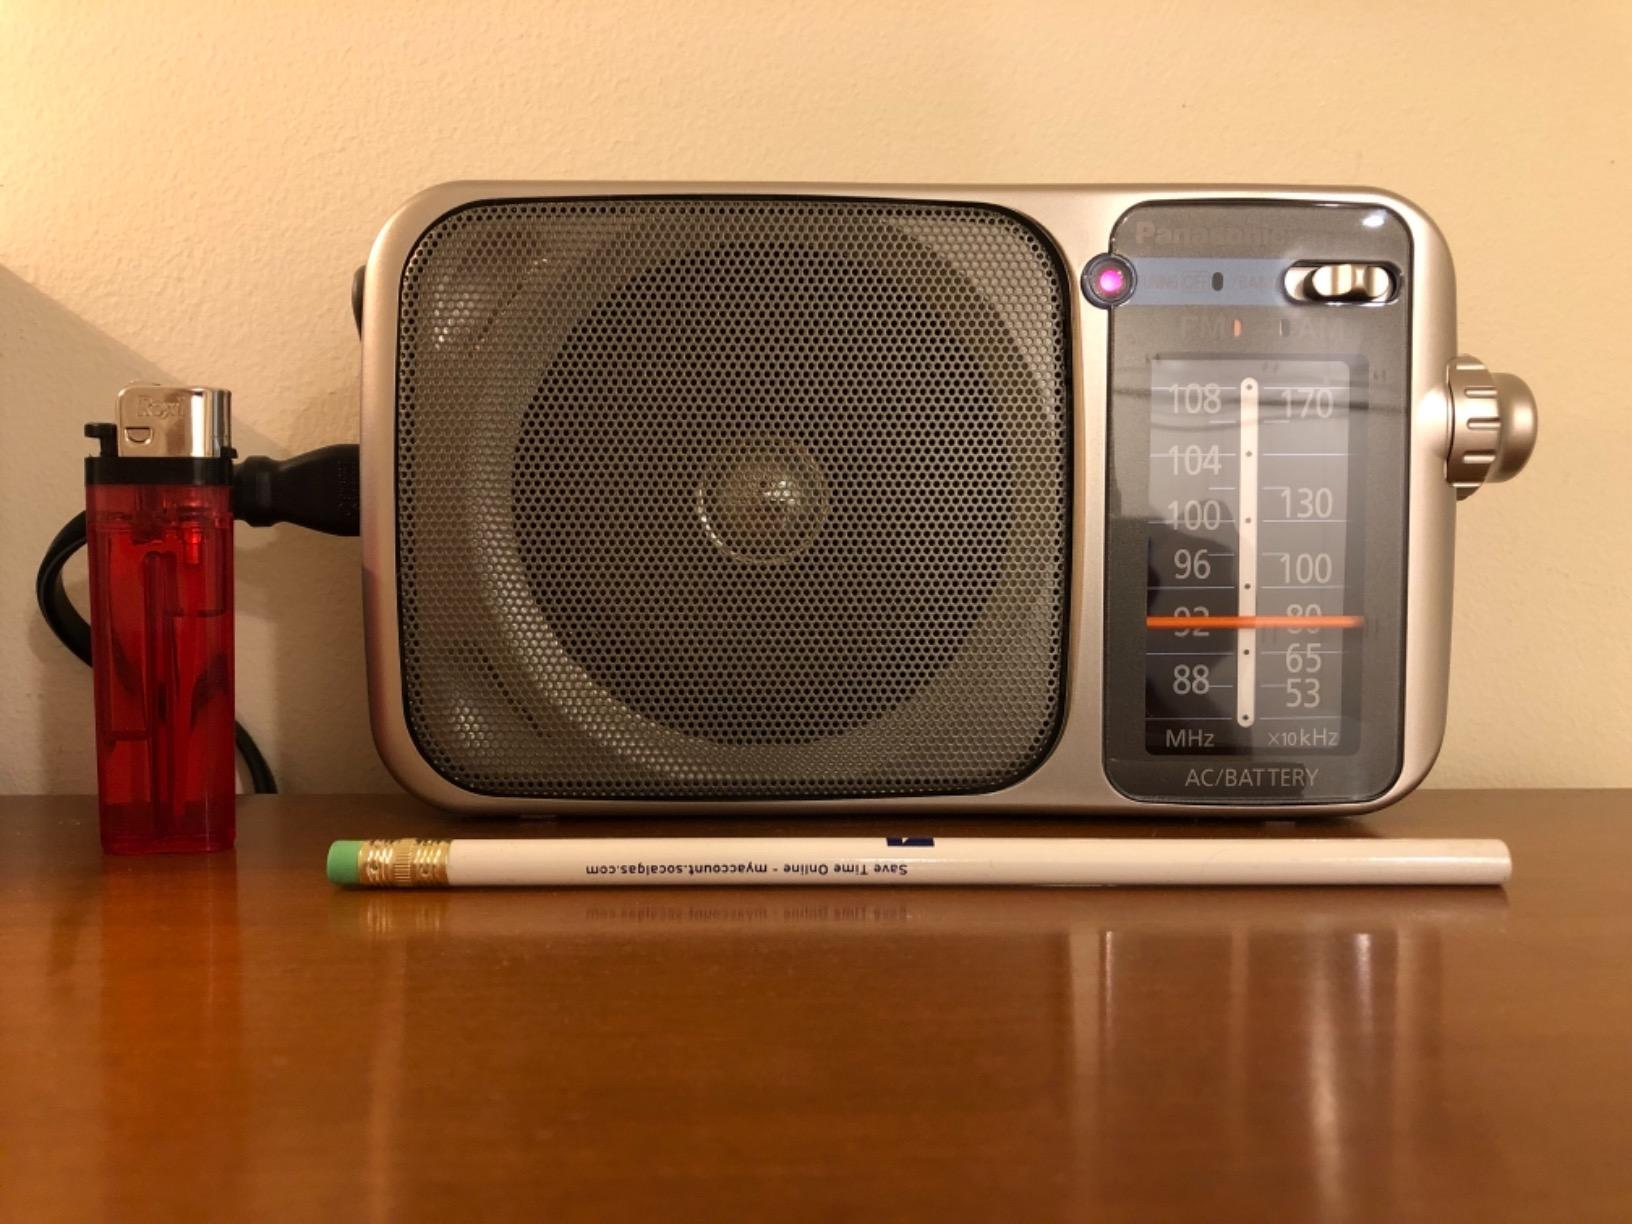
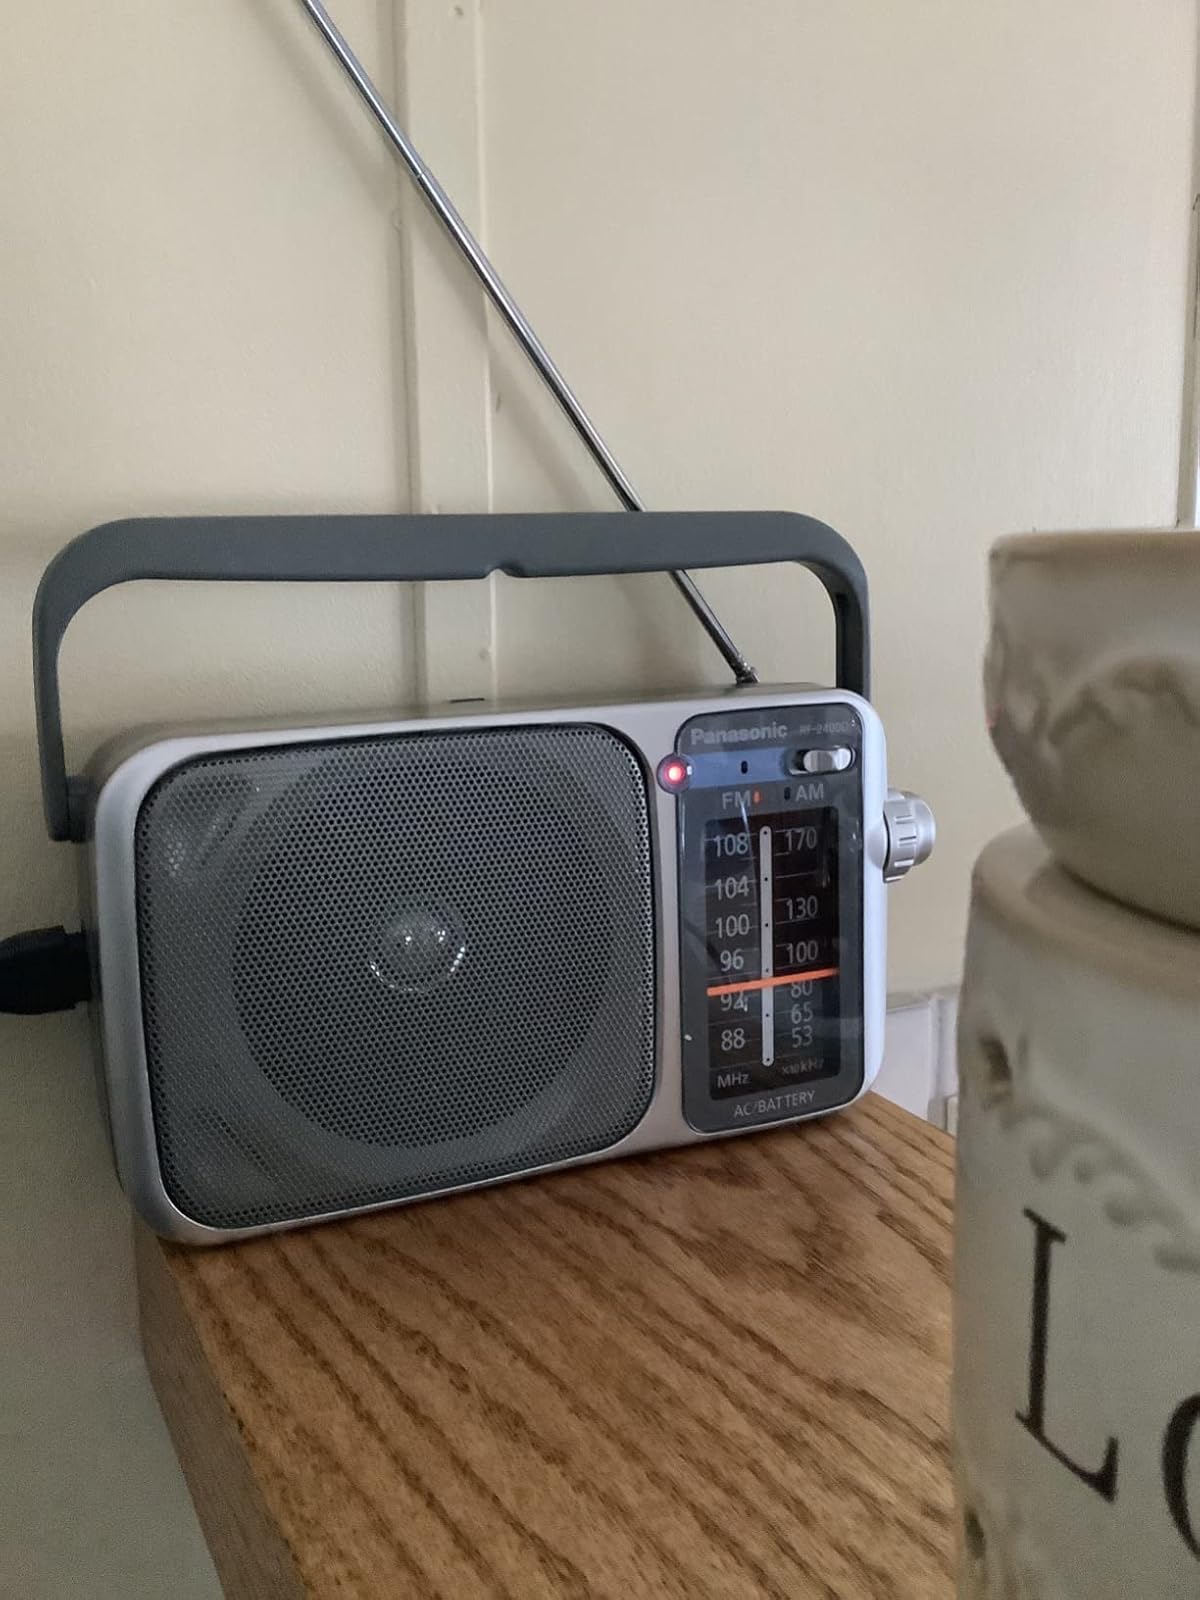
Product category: radio
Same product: yes